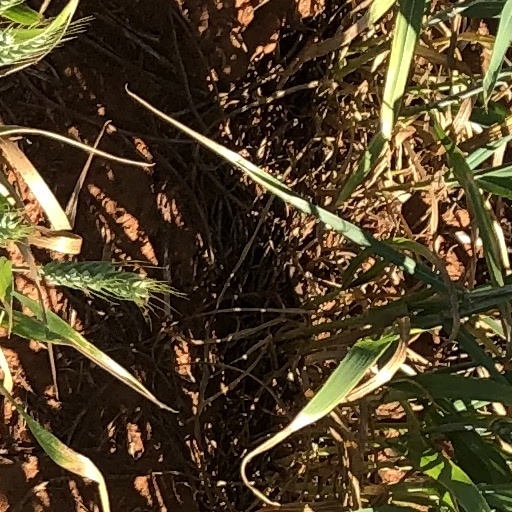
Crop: wheat